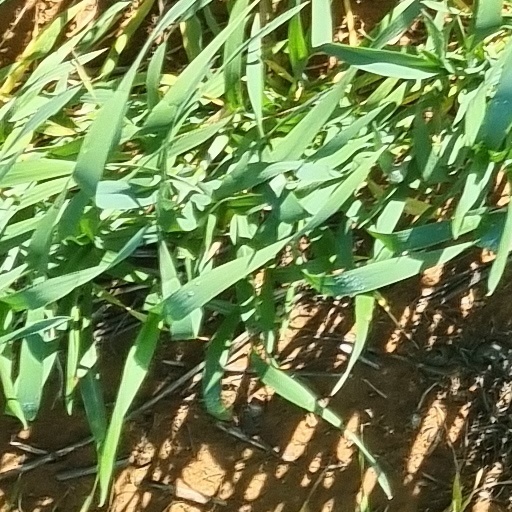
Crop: wheat